Hip-hop

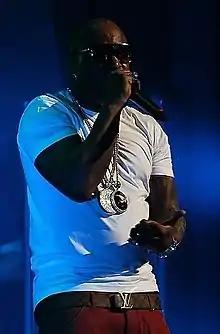
Birdman

N.W.A is the group most frequently associated with gangsta rap. Their lyrics were incessantly profane and more violent, sexually explicit, and openly confrontational than their peers. These lyrics were placed over rough, rock guitar-driven beats, contributing to the music's hard-edged feel. Their blockbuster 1989 album "Straight Outta Compton" established Los Angeles as a legitimate rival to hip-hop's capital New York City. It also sparked the first major controversy regarding hip-hop lyrics, largely due to the song "Fuck tha Police". FBI Assistant Director Milt Ahlerich wrote a letter to Priority Records lamenting the album's "discouraging and degrading" impact on law enforcement.